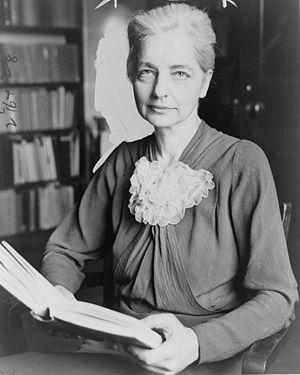
Ruth Benedict, née Fulton le 5 juin 1887 dans une ferme de la Shenango Valley dans le comté de Chenango County, dans l'état de New York ou à New York, les sources divergent, et morte le 17 septembre 1948 dans la même ville, est une anthropologue, biographe et poétesse américaine. Connue pour ses études sur les amérindiens et la culture japonaise et sa contribution à l'école culturaliste.